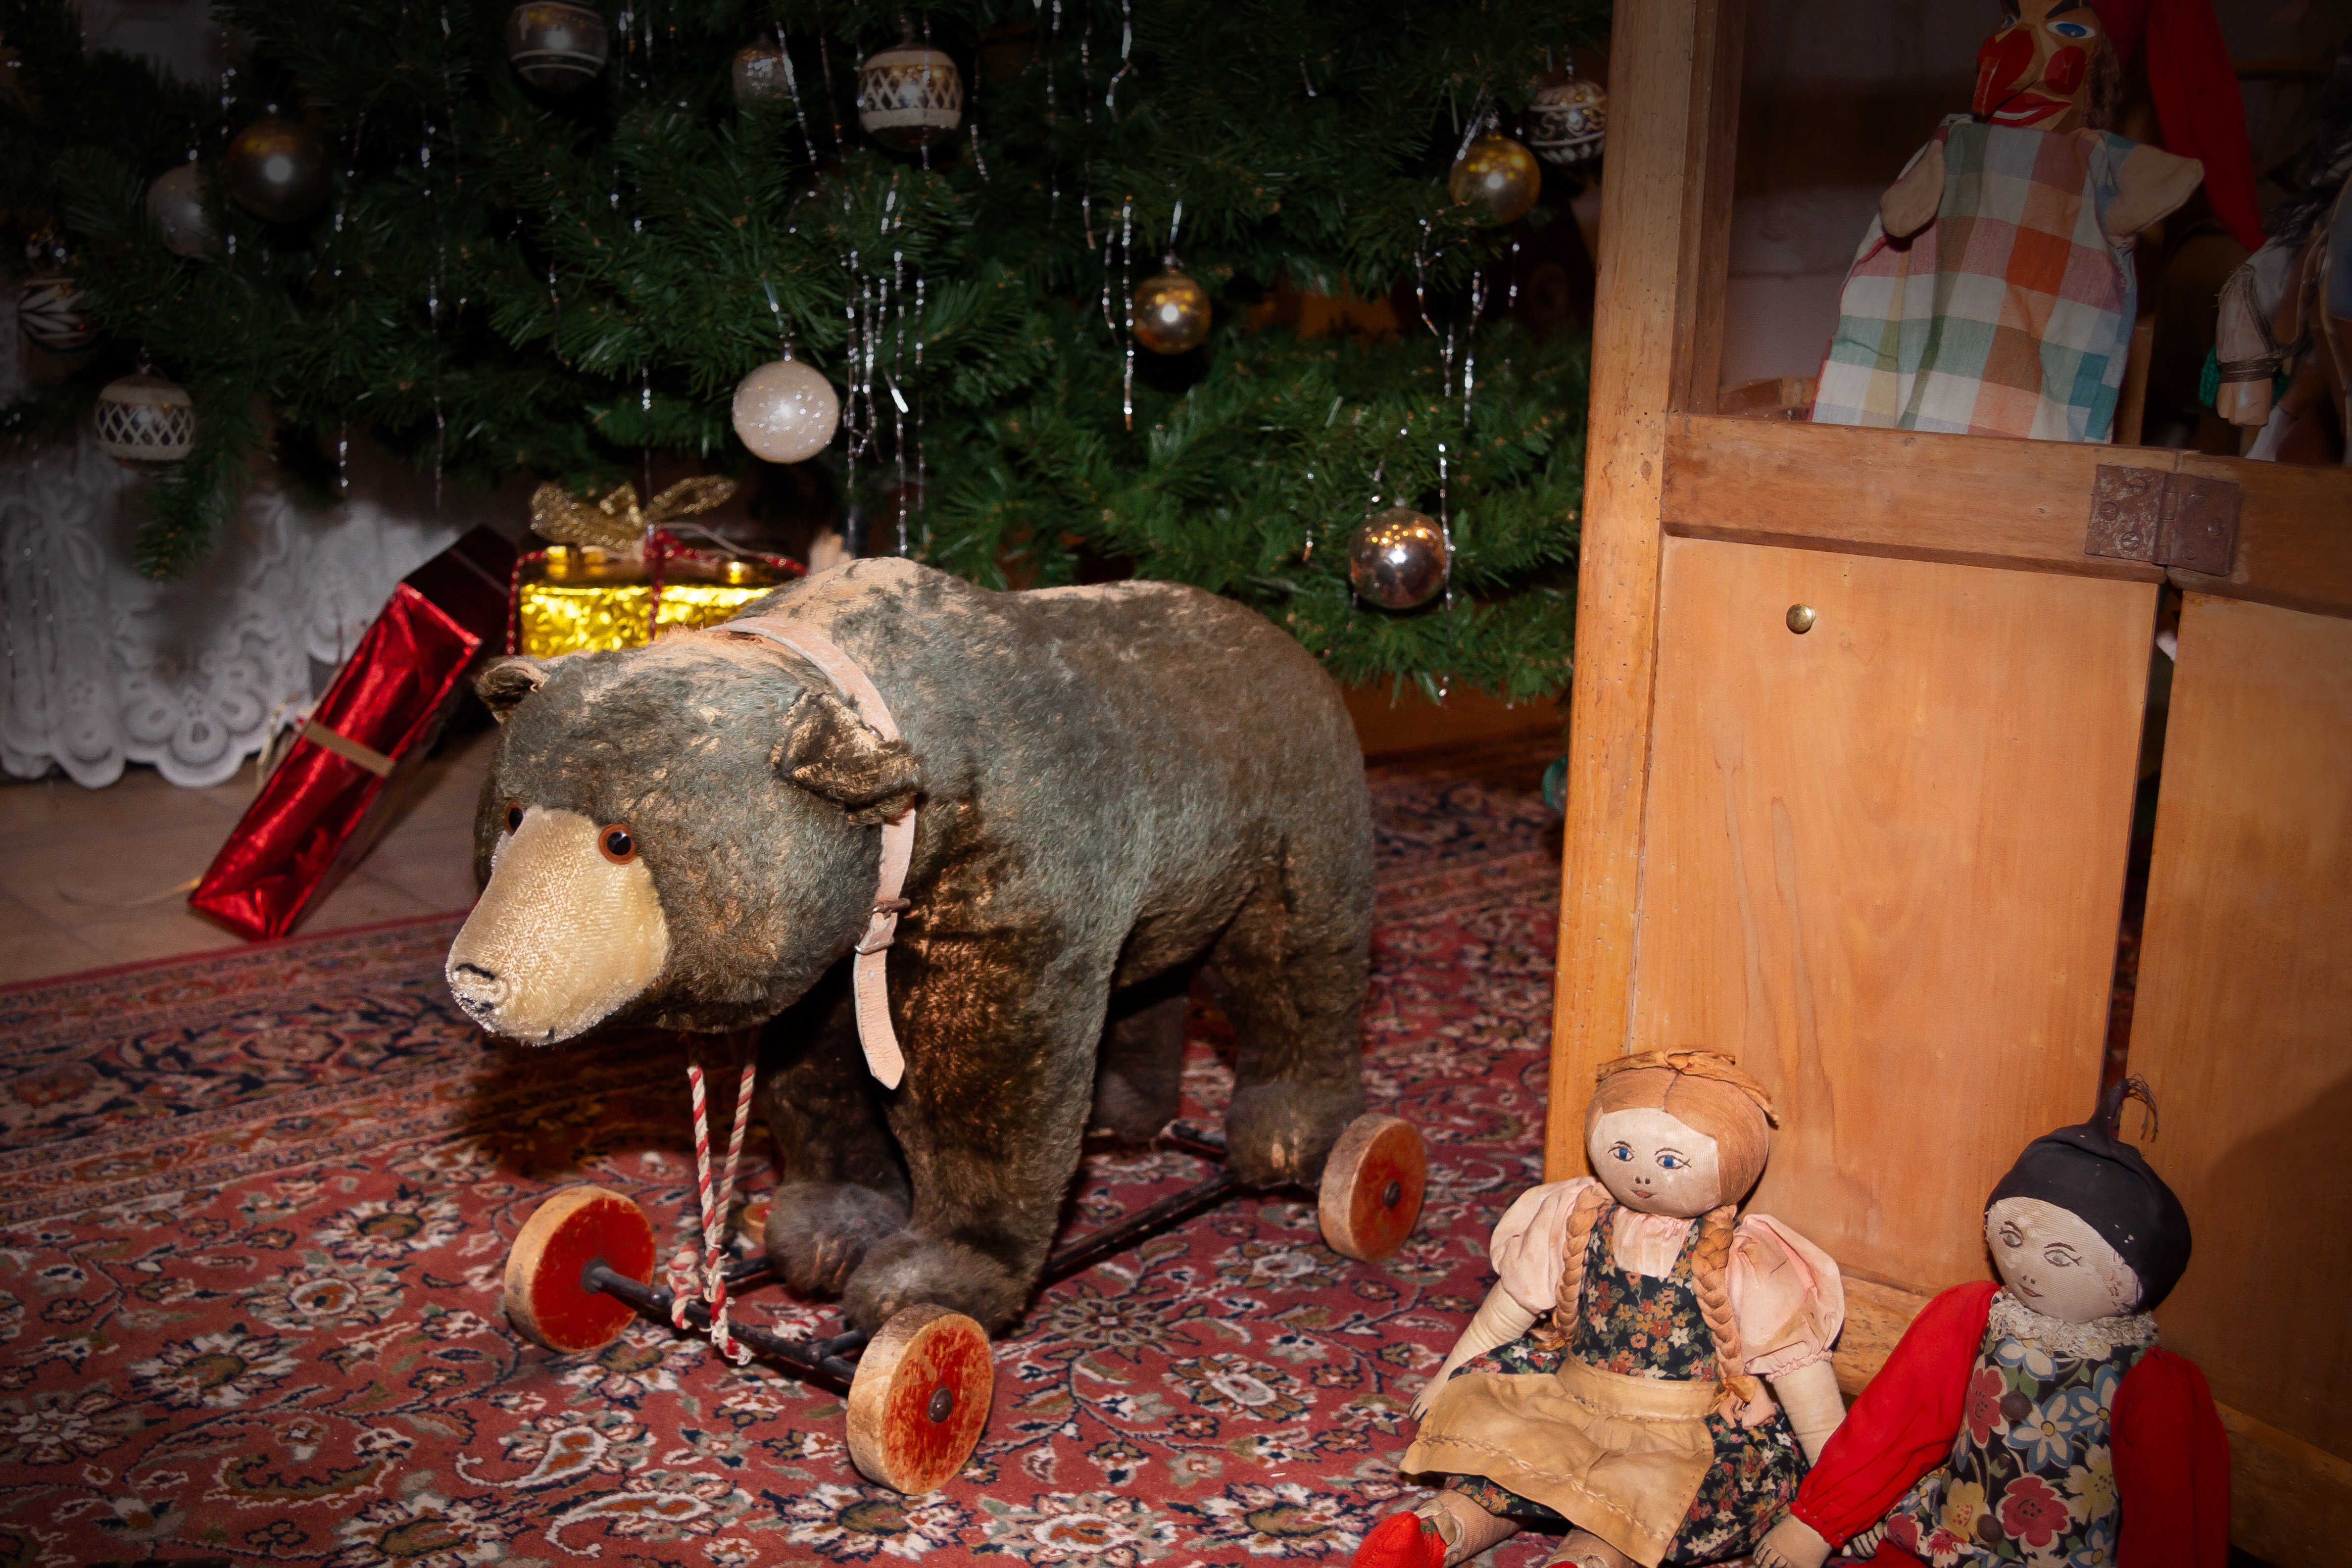
mobile, antique, old, animal, bear, fur, holiday, christmas, elephant, teddy bear, christmas decoration, gifts, toys, dolls, nostalgic, stuffed animal, tradition, cuddly, teddy, drag, punch, children toys, soft toy, nativity scene, on wheels, elephants and mammoths, punch and judy, persian rug